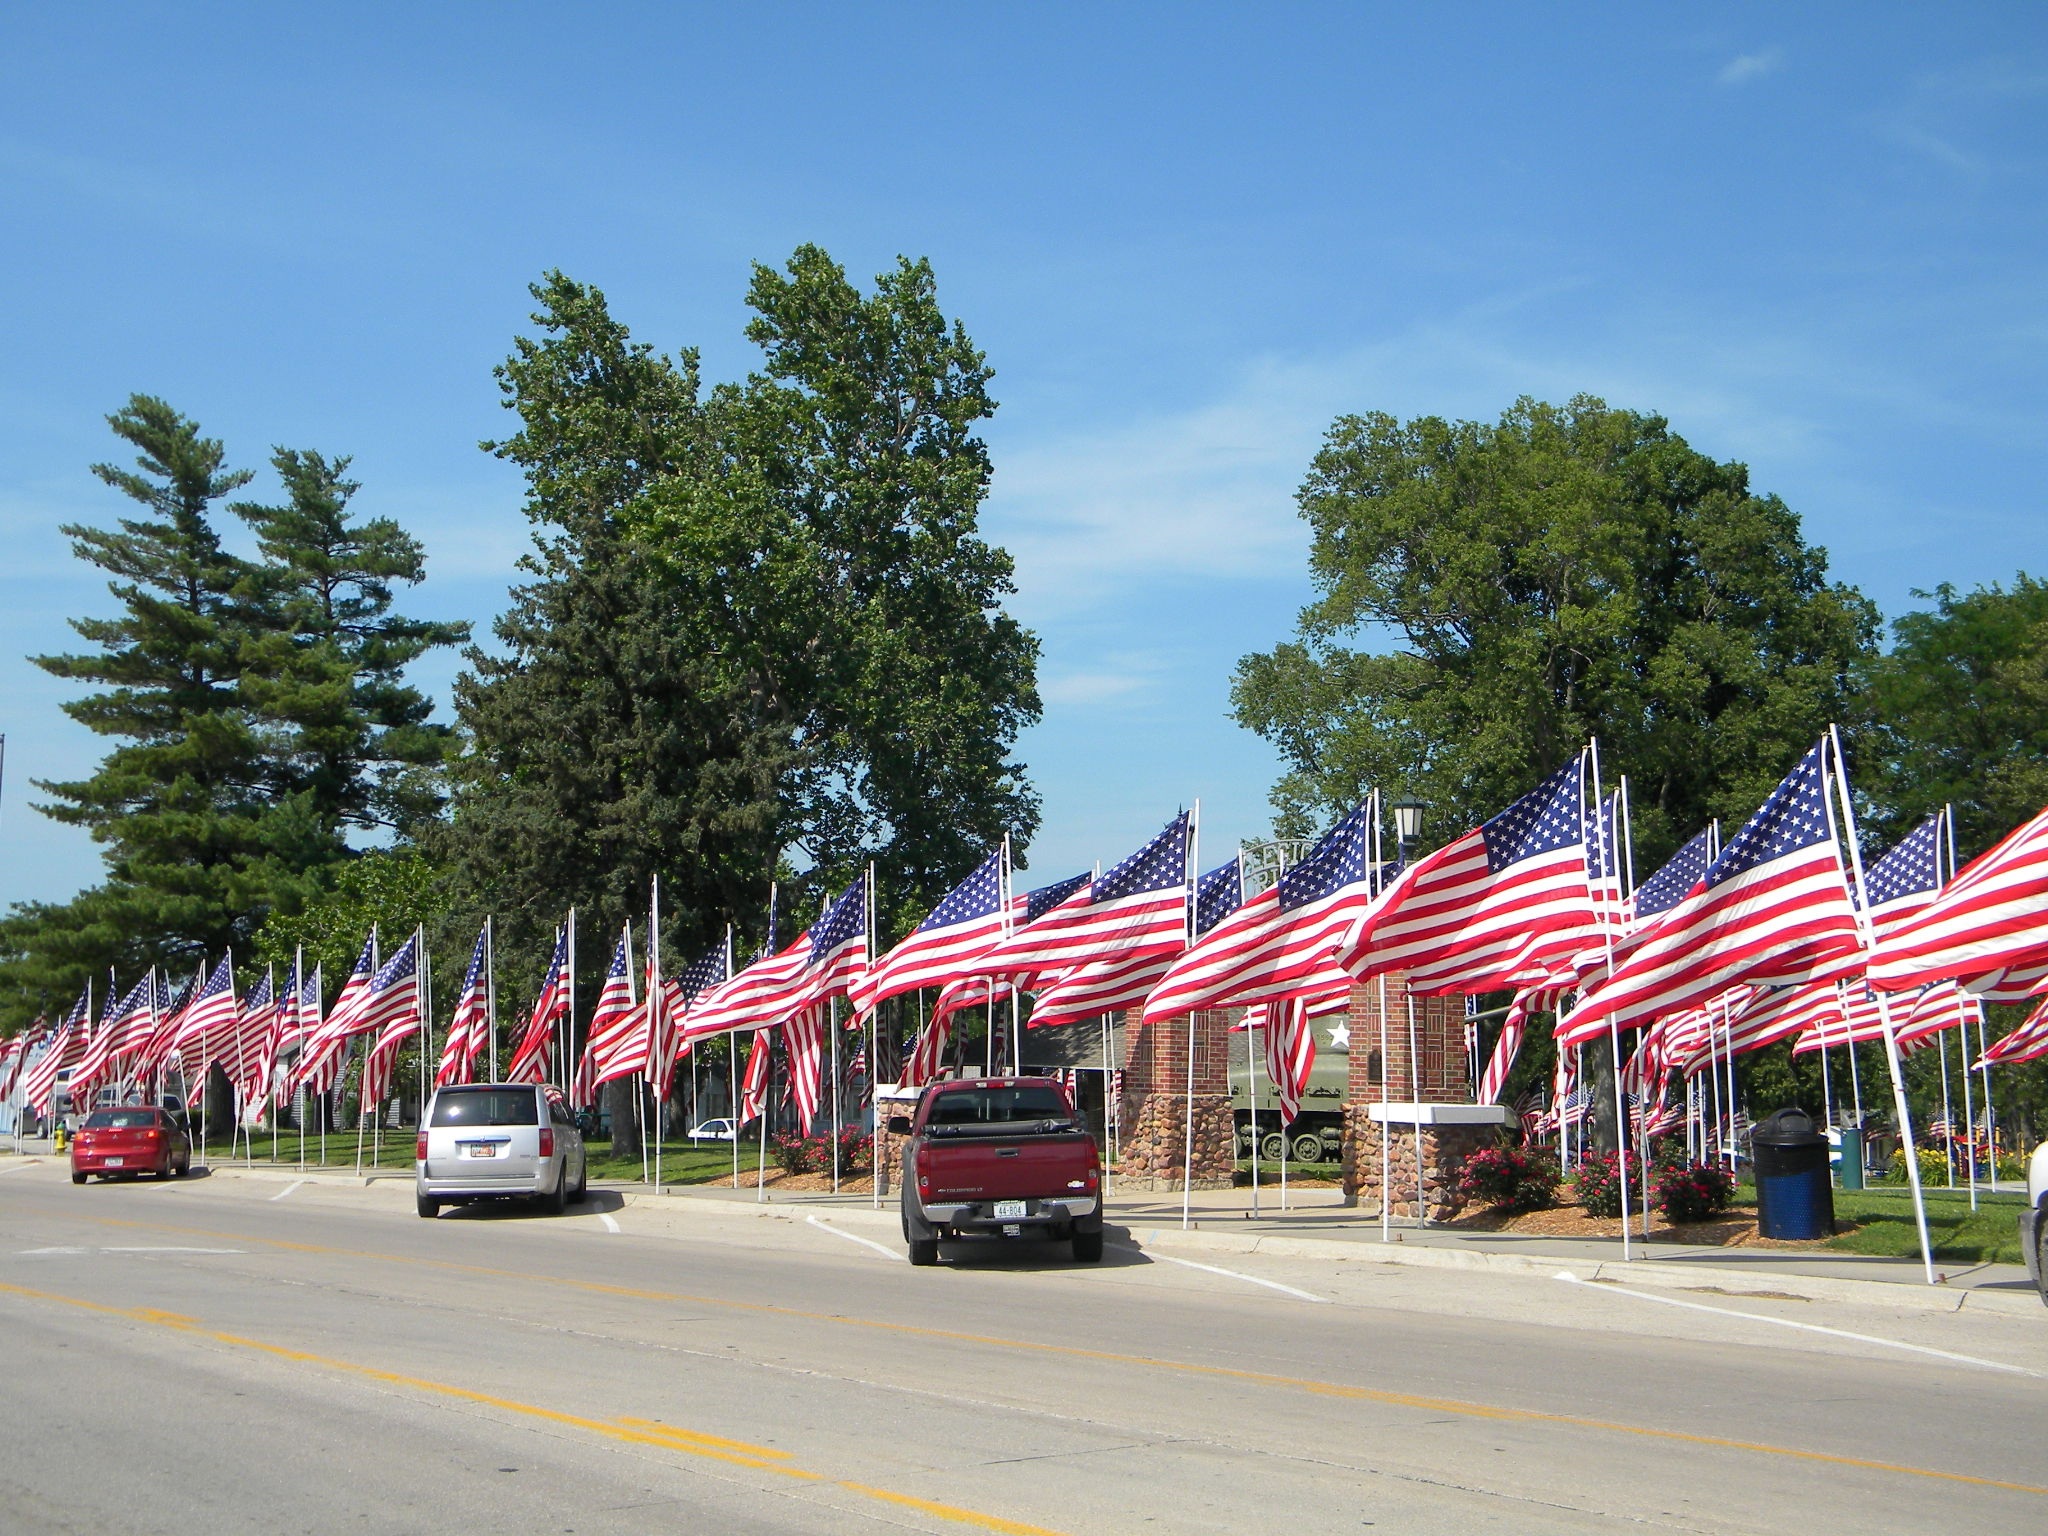
road, town, city, military, army, america, freedom, public space, fourth of july, memorial, american, patriot, glory, nation, 4th, patriotic, neighbourhood, labor day, residential area, human settlement